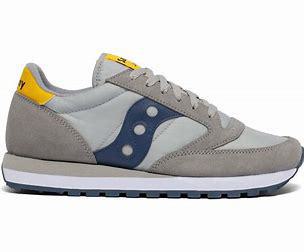
Brand: Saucony
Model: Jazz Original